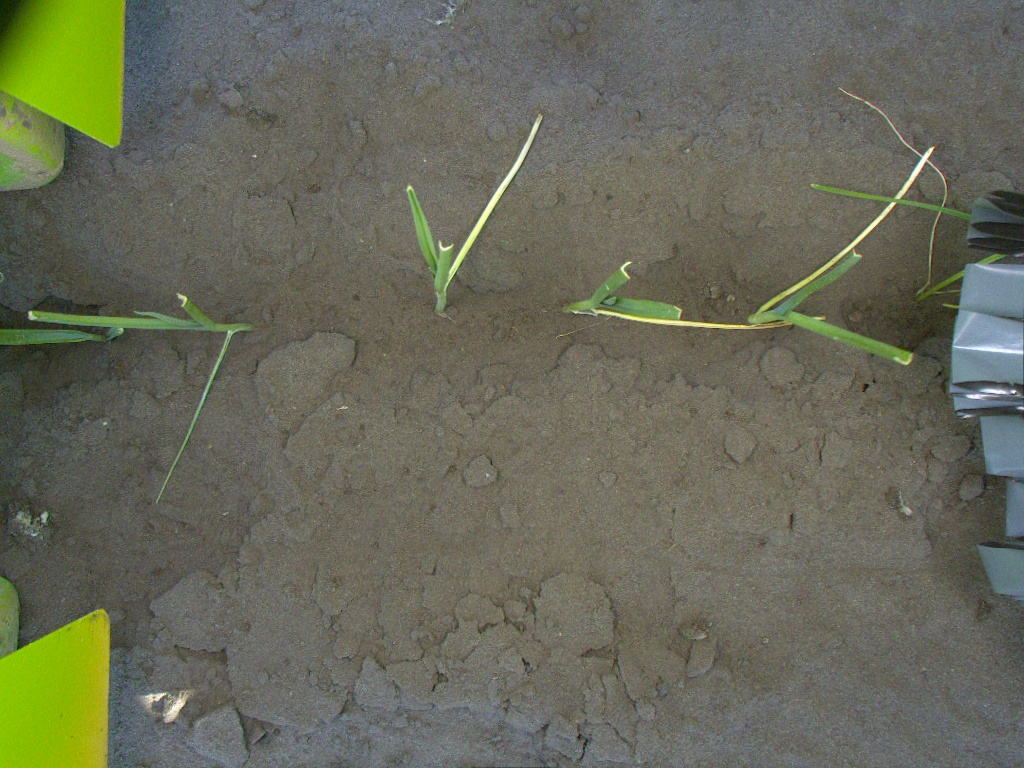
Crop: leek
Objects: leek, stem_leek, stem_leek, leek, stem_leek, stem_leek, leek, stem_leek, leek, leek